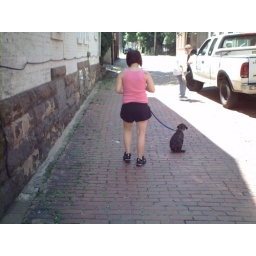
girl in a pink blouse black shorts friendly dog